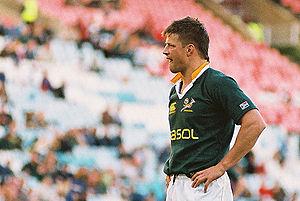
Robert Brian Skinstad, né le 3 juillet 1976 à Bulawayo en Rhodésie, est un joueur de rugby à XV international sud-africain, évoluant indifféremment à tous les postes de la troisième ligne. Il remporte notamment le Tri-nations en 1998 et la Coupe du monde en 2007. Il met un terme à sa carrière immédiatement après avoir remporté le titre mondial.
L'équipe d'Afrique du Sud de rugby à XV est l'équipe qui représente l'Afrique du Sud dans les principales compétitions internationales de rugby à XV.